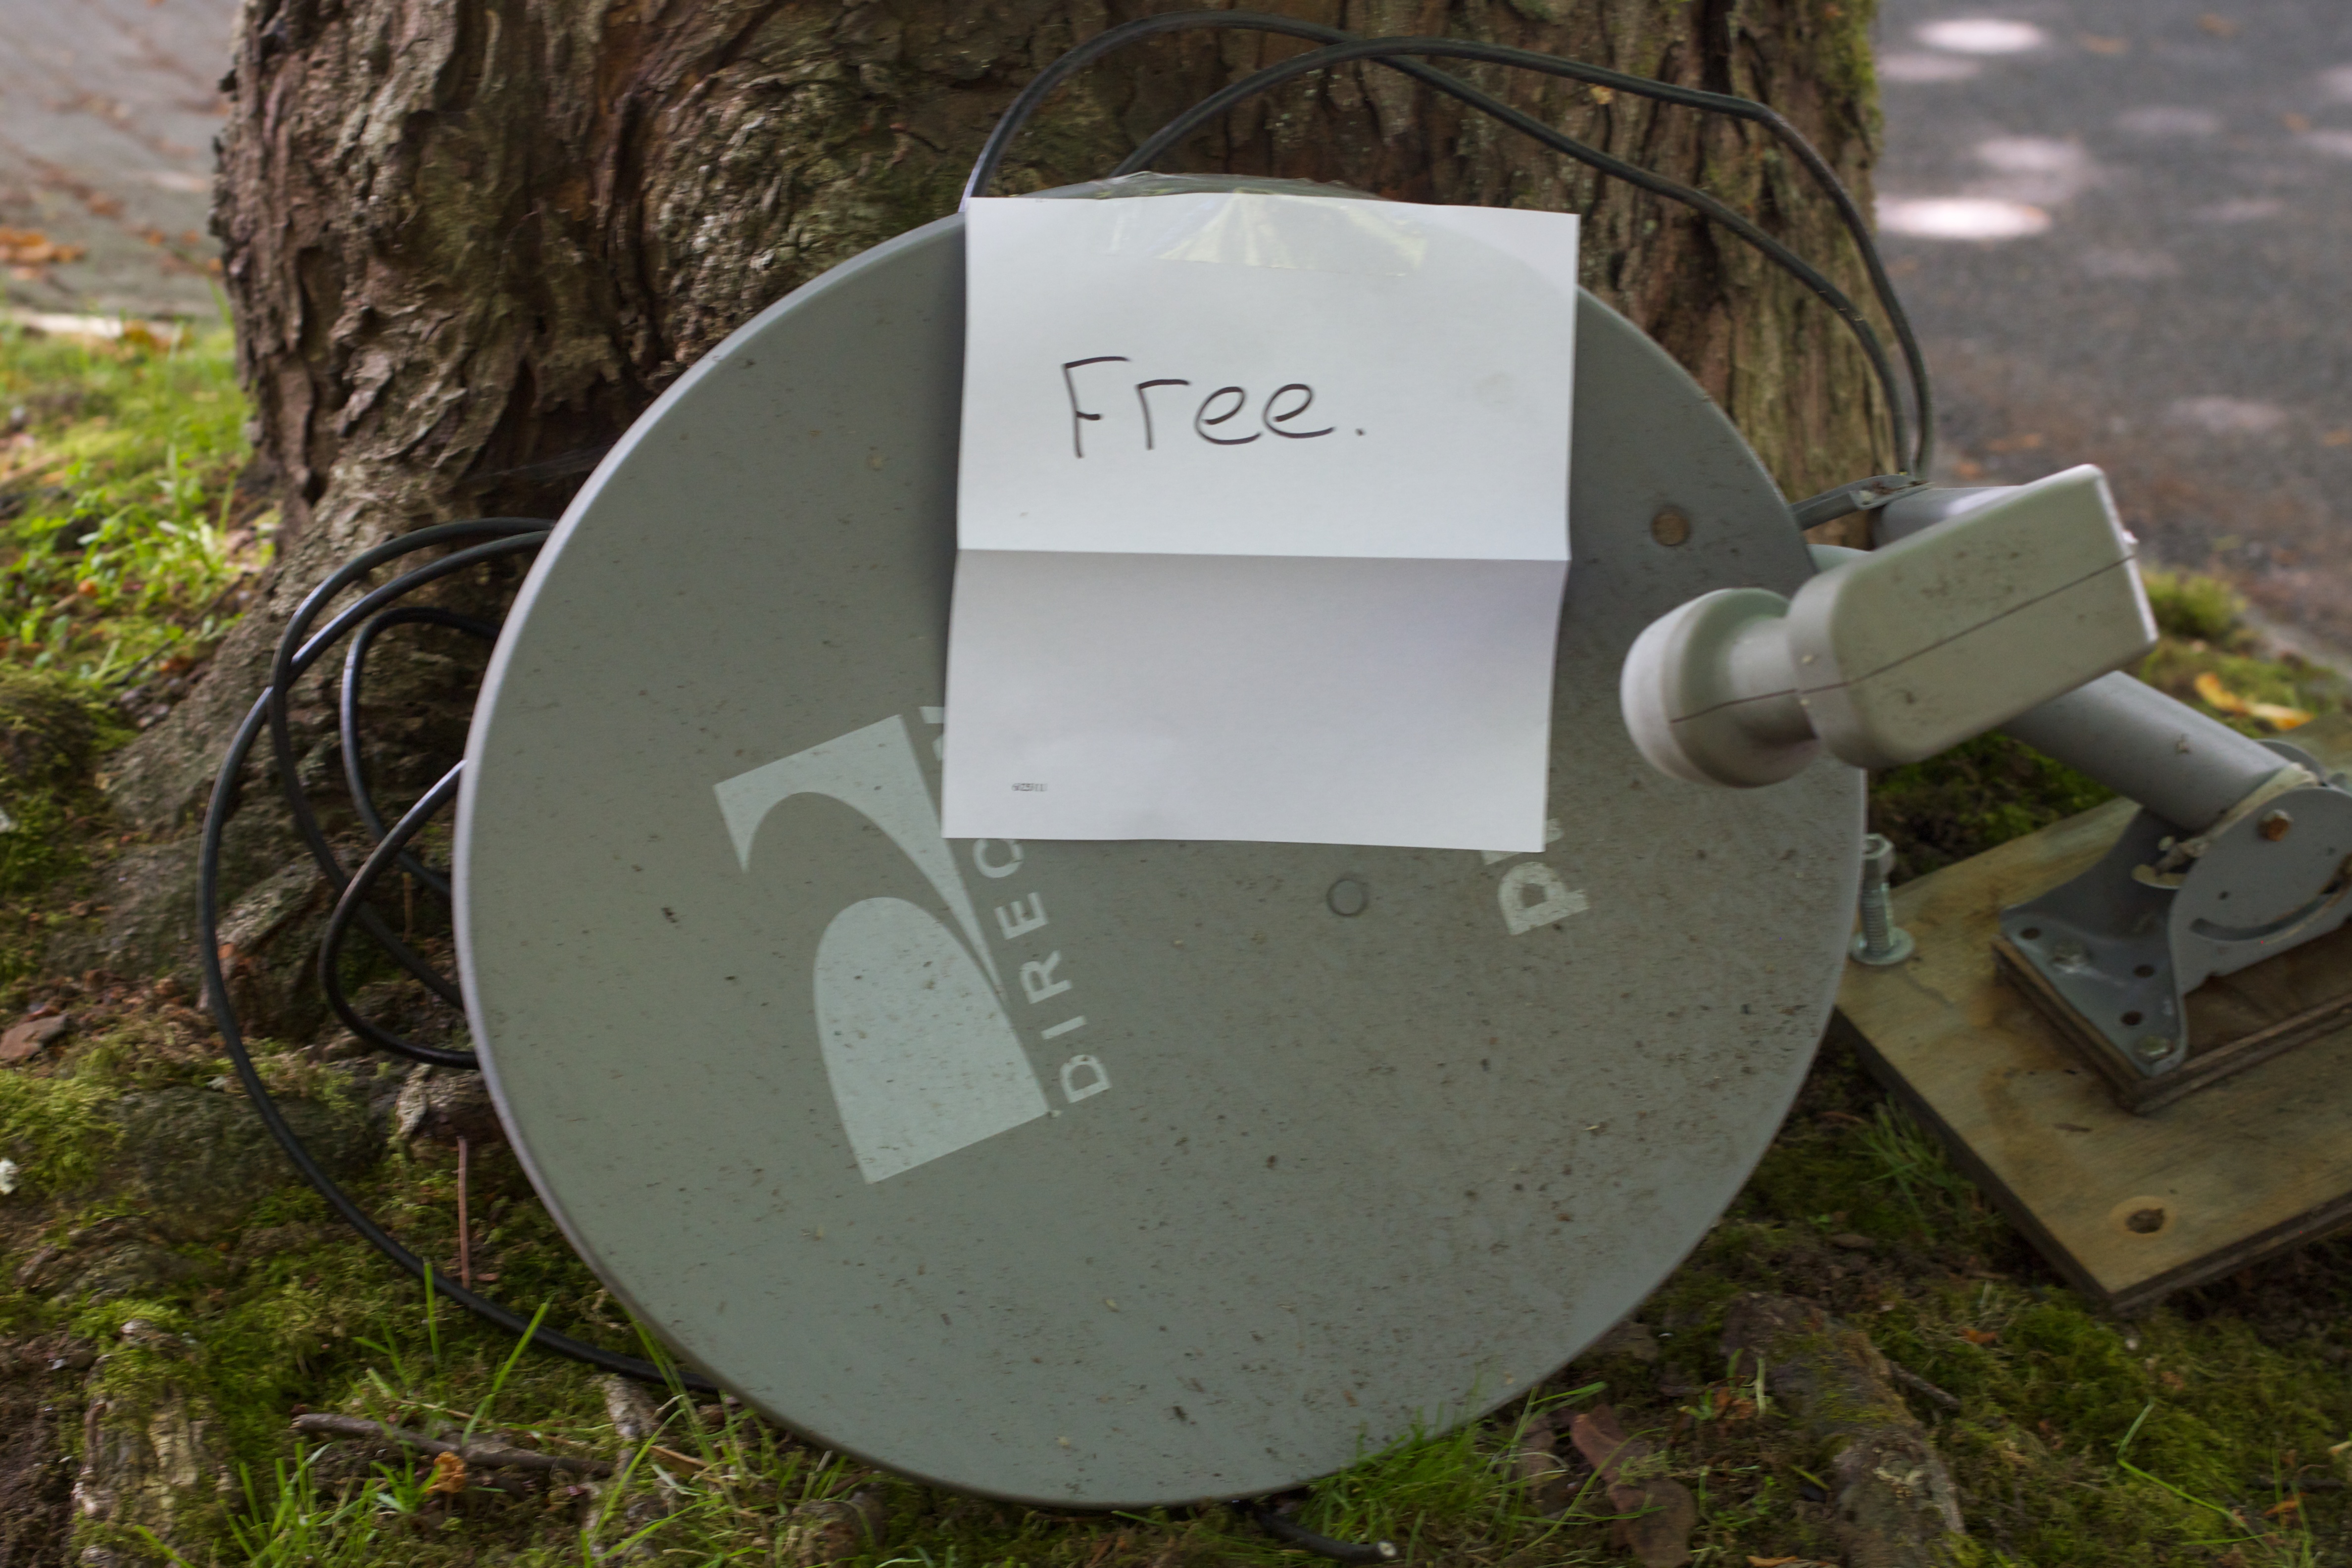
vehicle, 2012366, man made object